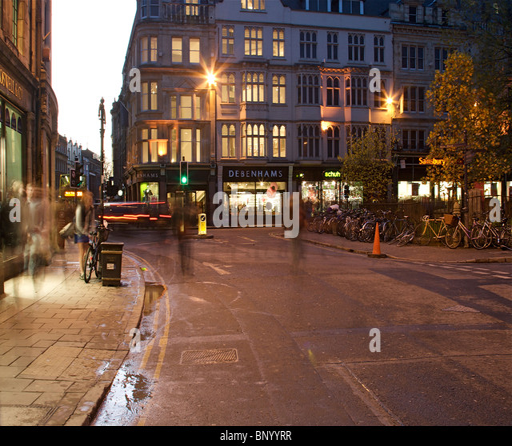
scenes from around the beautiful city